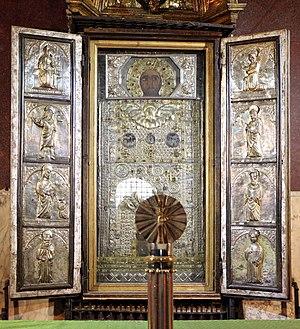
Les chapelles San Lorenzo in Palatio et Sancta Sanctorum à Rome se situent dans le seul bâtiment de l'ancien palais du Latran à ne pas avoir été détruit, le reste ayant été reconstruit au XVIᵉ siècle. Le pape Sixte V voulut le préserver avec la Scala Santa, l'escalier du palais de Pilate à Jérusalem qui fut, selon la tradition, apporté en Italie par sainte Hélène et qui permet de rejoindre le Sancta Sanctorum. La chapelle San Lorenzo est dédiée au saint diacre, mort martyr, Laurent de Rome.